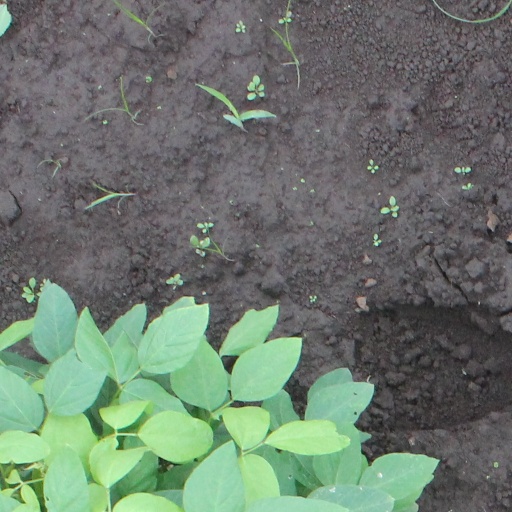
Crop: soybean